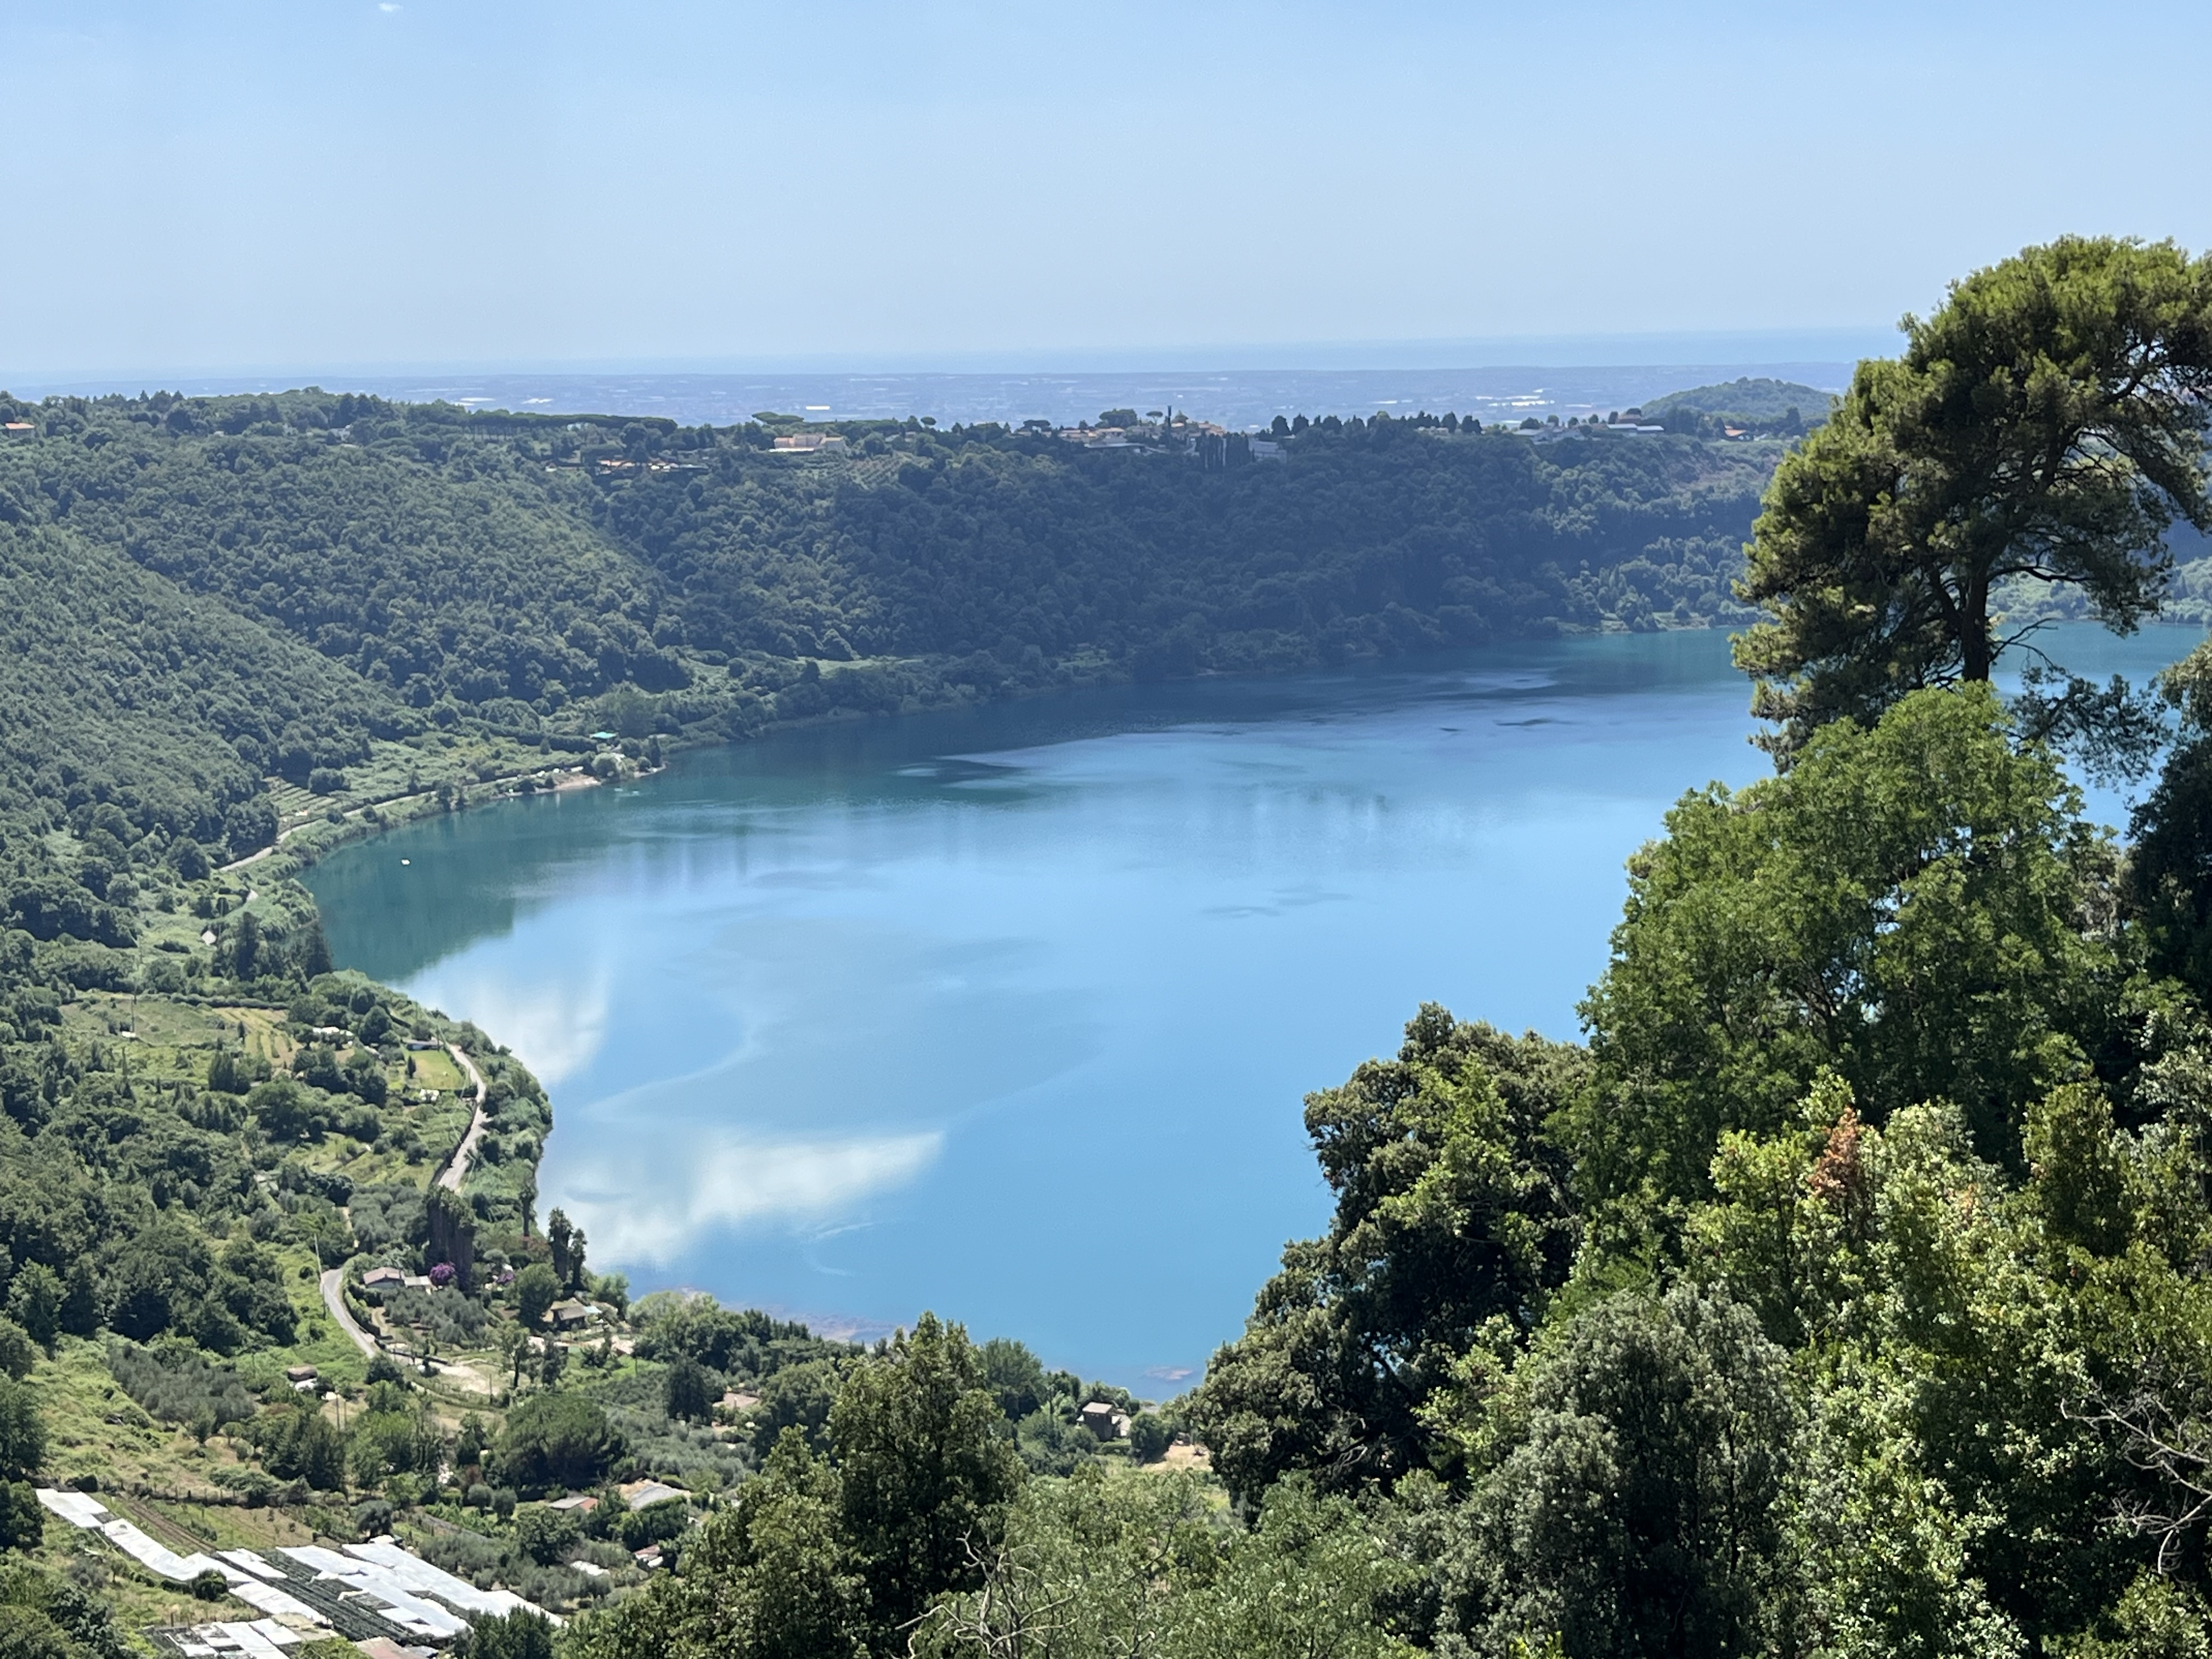
italy, natural, sky, water, plant community, ecoregion, natural landscape, tree, highland, lake, coastal and oceanic landforms, watercourse, terrain, bank, landscape, formation, lacustrine plain, waterway, forest, maar, hill, tarn, headland, mountain, temperate broadleaf and mixed forest, reservoir, shore, hill station, geology, mountain range, coast, jungle, escarpment, lake district, sound, cove, loch, riparian zone, cumulus, bay, chaparral, tropical and subtropical coniferous forests, rock, ridge, valdivian temperate rain forest, rainforest, riparian forest, crater lake, inlet, cliff, reflection, shrubland, cape, promontory, aerial photography, tropics, floodplain, vacation, peninsula, tourism, sea, ocean, valley, klippe, old growth forest, tributary, lagoon, wildlife, river